Mark van Bommel

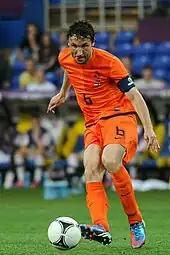
Van Bommel playing for the Netherlands at the UEFA Euro 2012

National team manager Marco van Basten was dissatisfied with Van Bommel's defensive performance in the 2006 FIFA World Cup qualification match against Romania and he was subsequently not selected for the rest of the qualification series. With many Dutch football observers believing Van Bommel's international career to be over, he was selected back into the Dutch side for the 2006 FIFA World Cup.